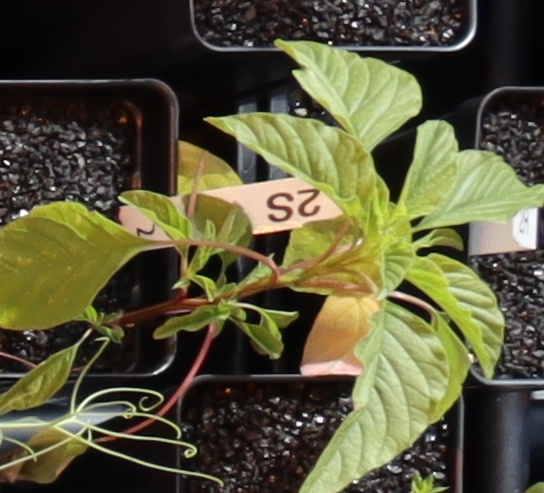
Label: Palmer Amaranth